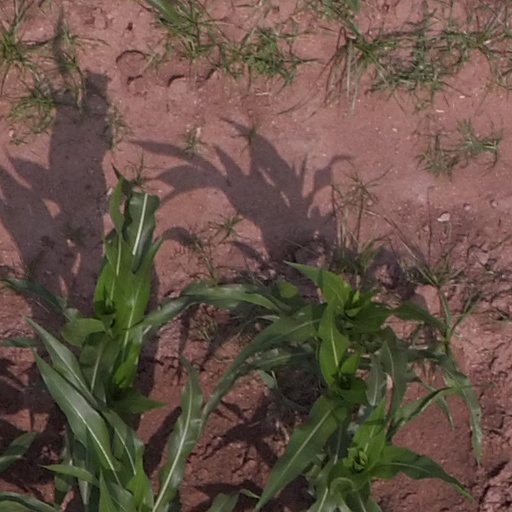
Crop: maize; corn